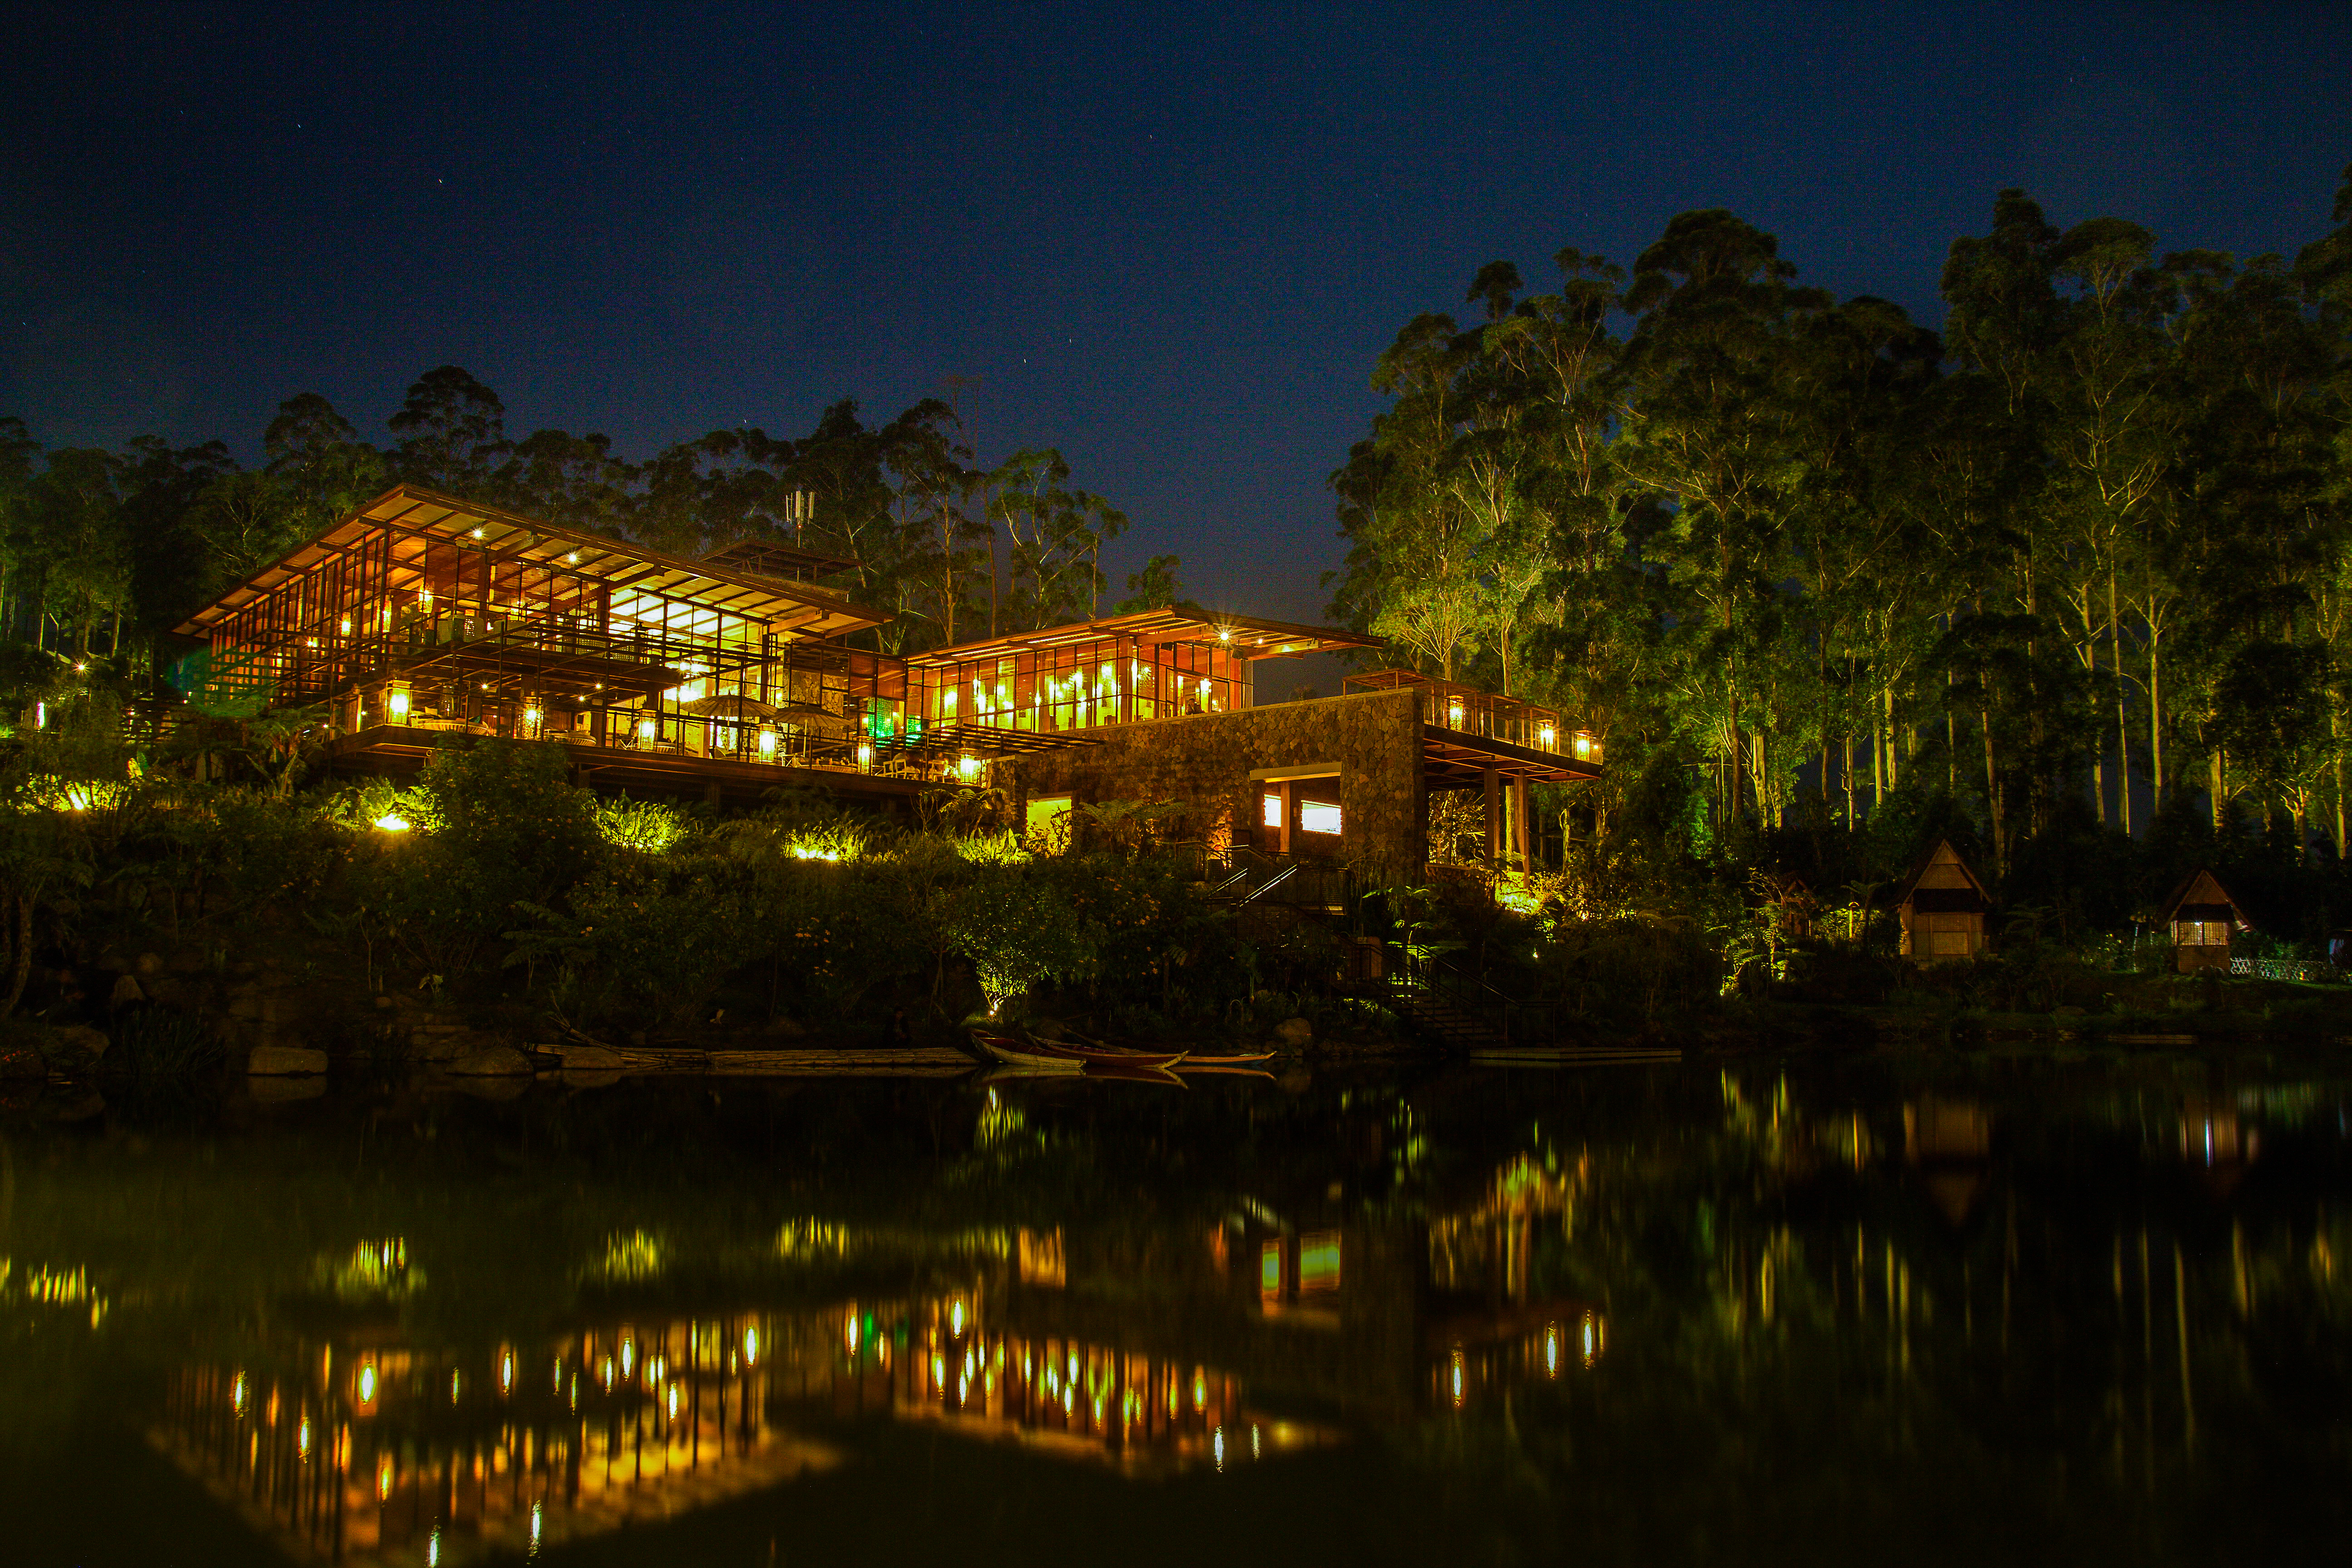
tree, water, architecture, sky, night, house, lake, building, city, home, river, travel, dusk, evening, reflection, trees, outdoors, lights, hotel, landscape lighting